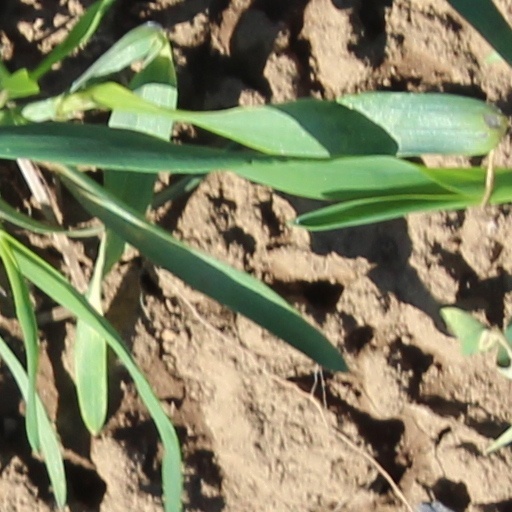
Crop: wheat